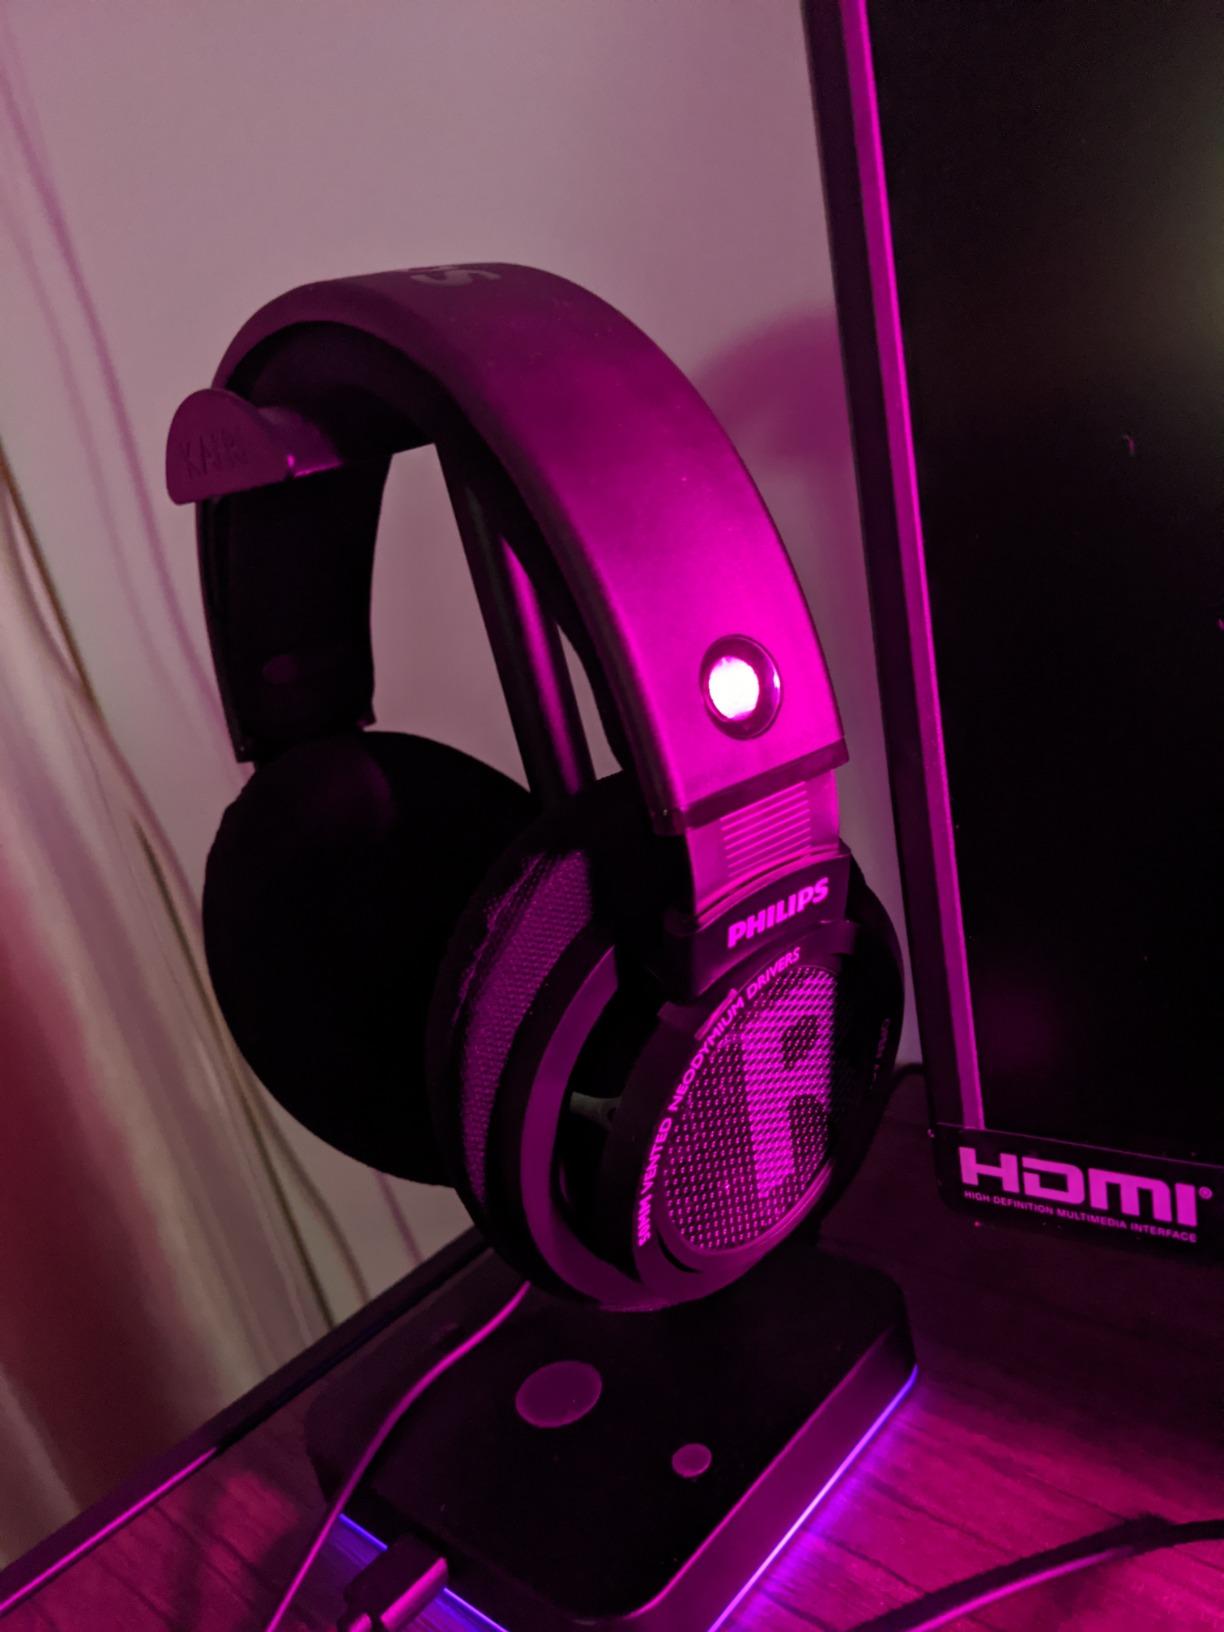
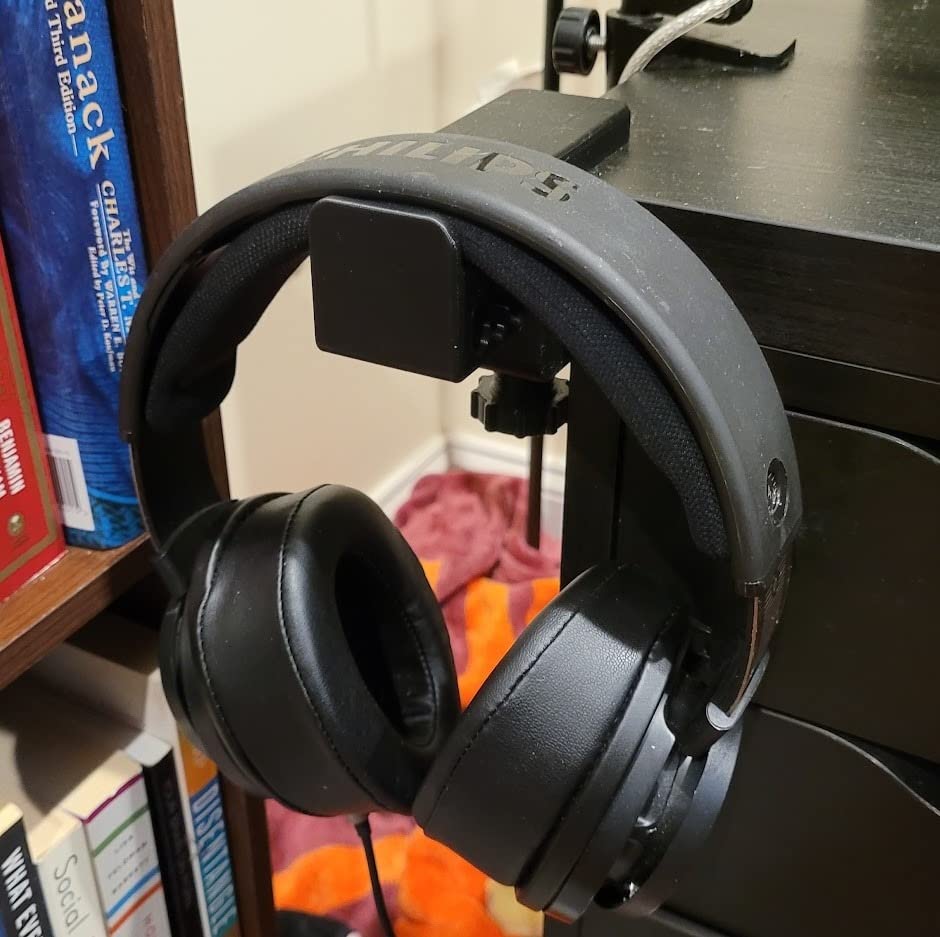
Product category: headphones
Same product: yes